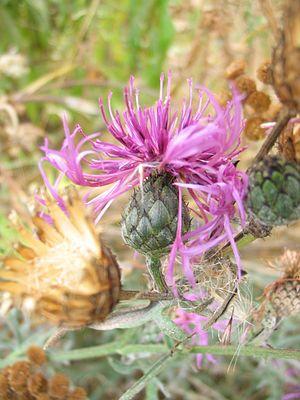
La réserve naturelle de Zasavica est une aire protégée située en Serbie. Depuis 2008, le site est inscrit sur la liste des sites Ramsar pour la conservation et l'utilisation durable des zones humides. Il est également considéré comme une zone importante pour la conservation des oiseaux.